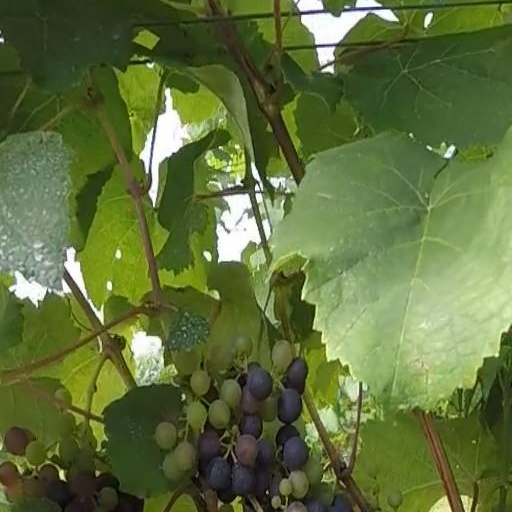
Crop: grape